Perna viridis

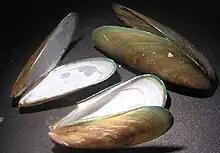
"Perna viridis"

"Perna viridis" ranges from in length and may occasionally reach . Its shell ends in a downward-pointing beak. The smooth periostracum is dark green, becoming increasingly brownish towards its point of attachment (umbo), where it is lighter. Younger mussels are bright green and that becomes darker as it ages. The shell's interior has a pale-blue sheen.